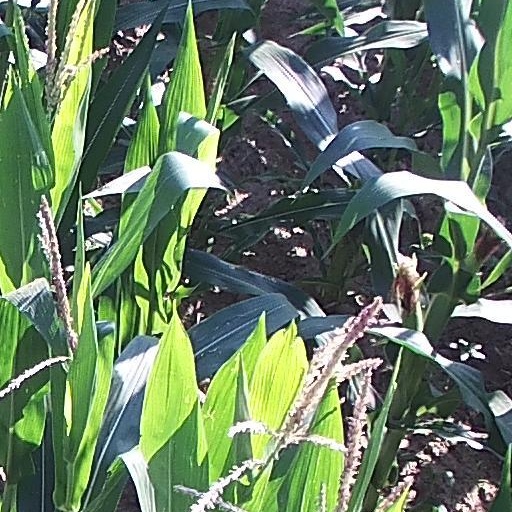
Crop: maize; corn